Tom Nevin

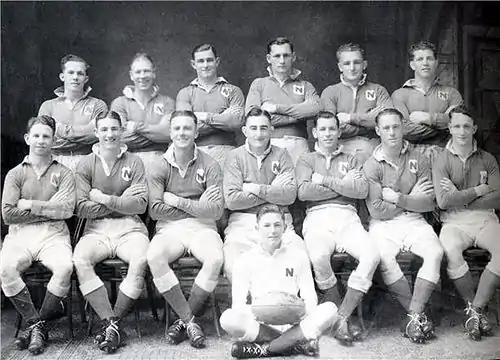
Nevin (1st row 2nd from right) in the Newtown 1943 premiership team

Nevin was a Newtown five-eighth who played eleven seasons of first grade football with the club between 1935–1945. He won a premiership with Newtown, playing in the winning 1943 Grand Final. Remembered as a brilliant defender, Nevin played 135 first grade games with Newtown, the highlights being in the teams that won the 1937 City Cup, the 1941 State Cup, the 1943 premiership and the 1945 State Cup before retiring.